Thai nationality law

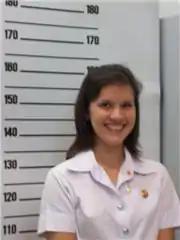
Fongchan Suksaneh was one of the first people to gain "jus soli" citizenship under the 2008 Nationality Act

The first Thai Nationality Act of 1913 and most subsequent acts have included the principle of "jus soli", though at times with various restrictions. The 1952 Nationality Act rescinded the 1913 act's provisions for "jus soli", in response to concerns over the integration of the children of Chinese immigrants, but unlimited "jus soli" was restored just four years later by the 1956 Nationality Act. In 1972, due to illegal immigration from Burma and concerns over communist insurgency in border areas, the Nationality Act was amended to require that both parents be legally resident and domiciled in Thailand for at least five years in order for their child to be granted Thai citizenship at birth, and revoked citizenship from many people who had it under the earlier act. This caused difficulties for members of hill tribes in border areas who were not registered in the 1956 census, since they had no way to prove that their parents were Thai as opposed to having entered the country as refugees.